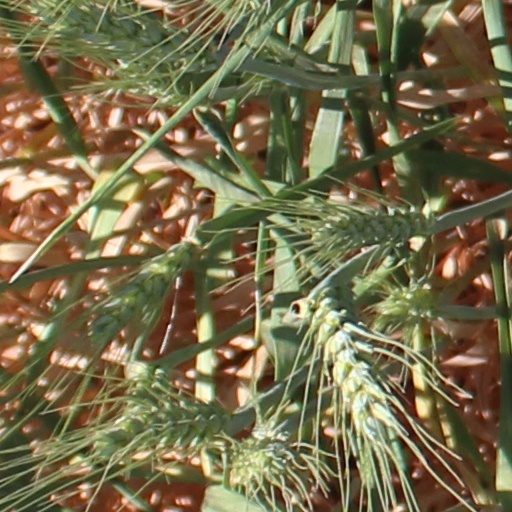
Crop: wheat